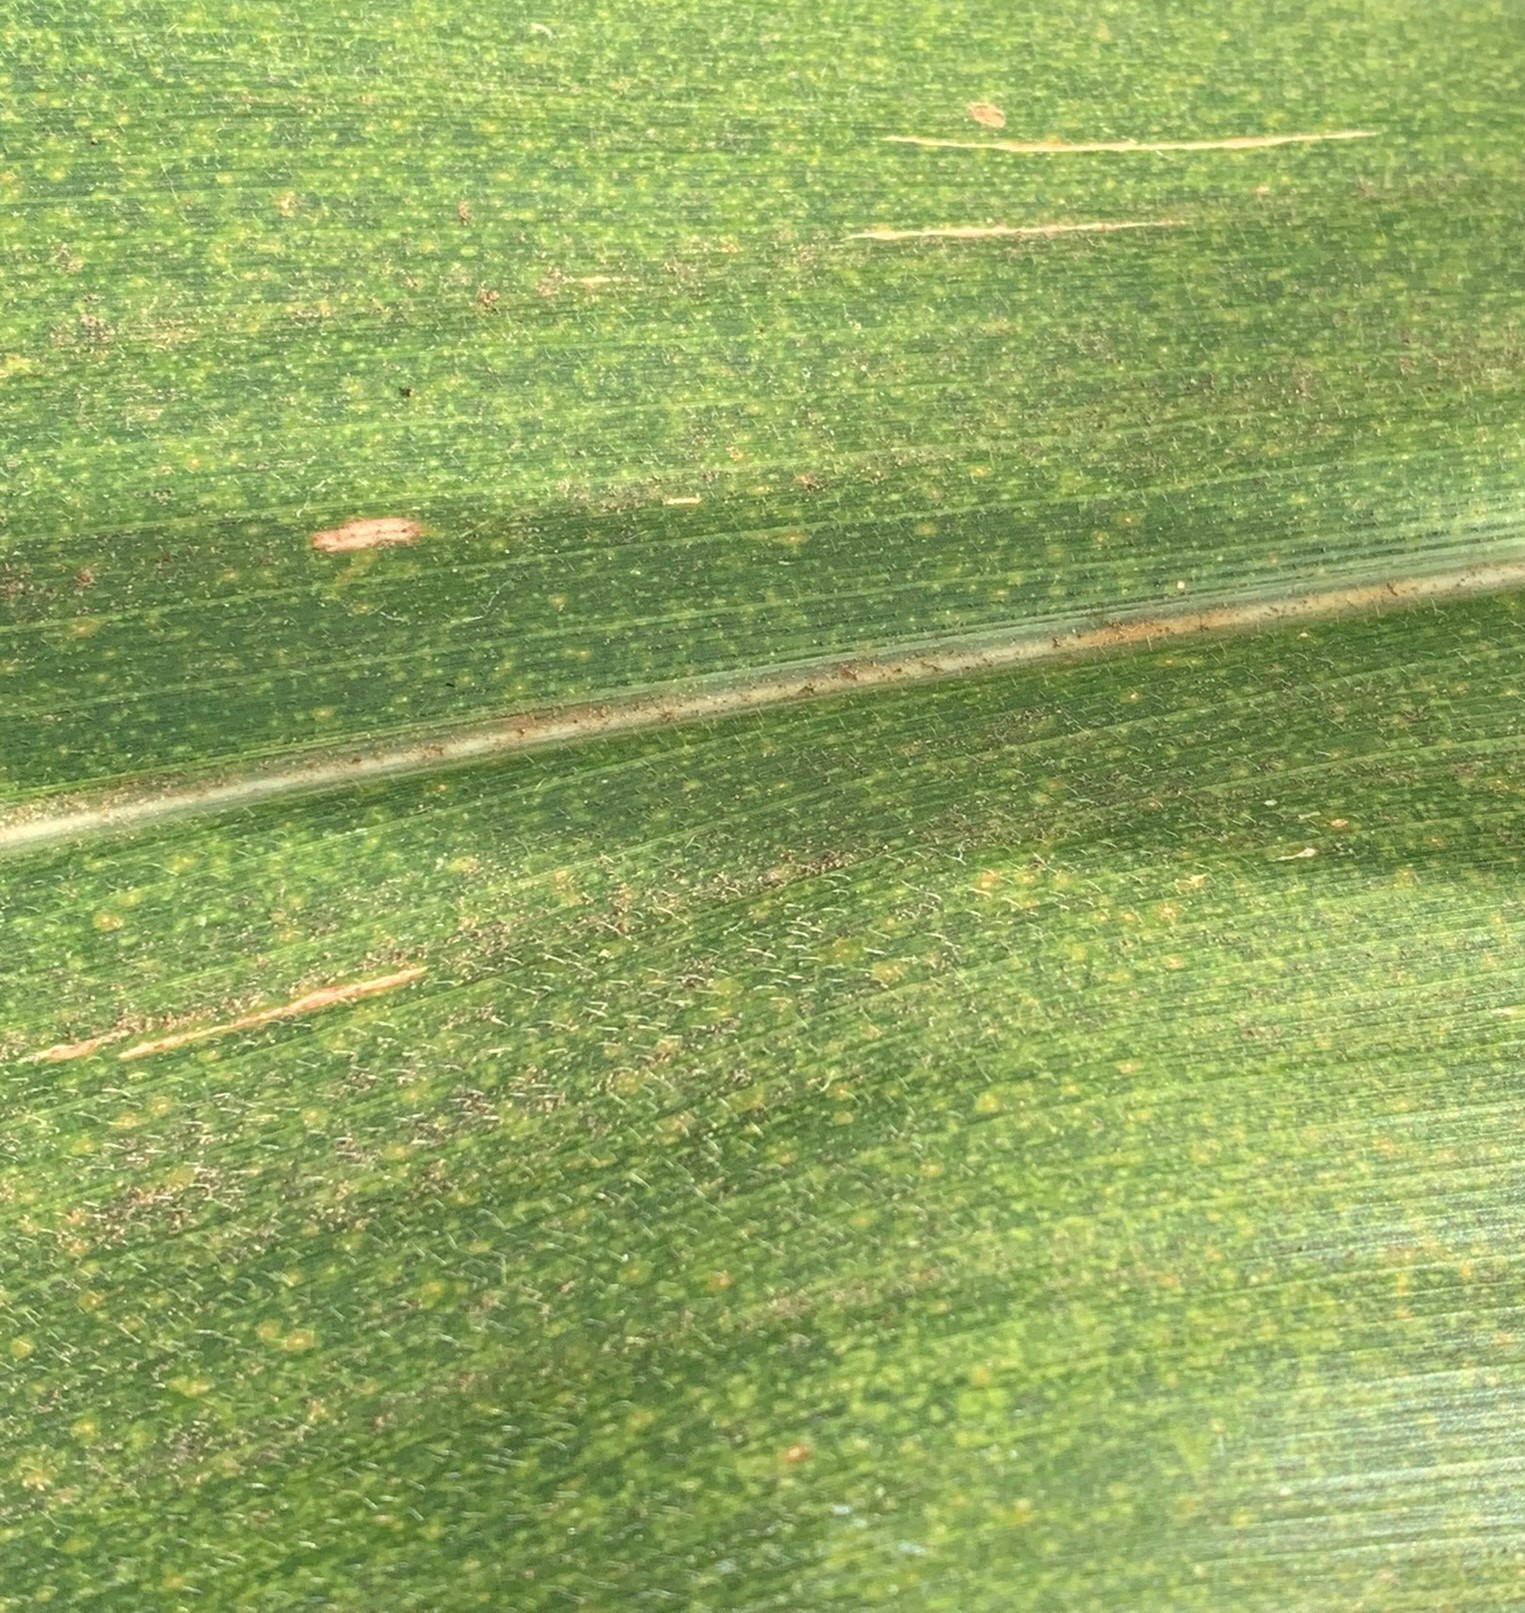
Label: MLN